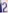
Number: 2